TANS Perú

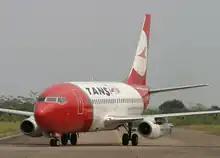
A Tans Perú Boeing 737-200 at Padre Aldamiz Airport in 2005

Aviation Safety Network records six accidents/incidents for the airline, of which five led to fatalities; the number of casualties involved in these deadly accidents totals 105. All the events the airline experienced throughout its history carried with the hull-loss of the aircraft involved. Following is the list of these events.